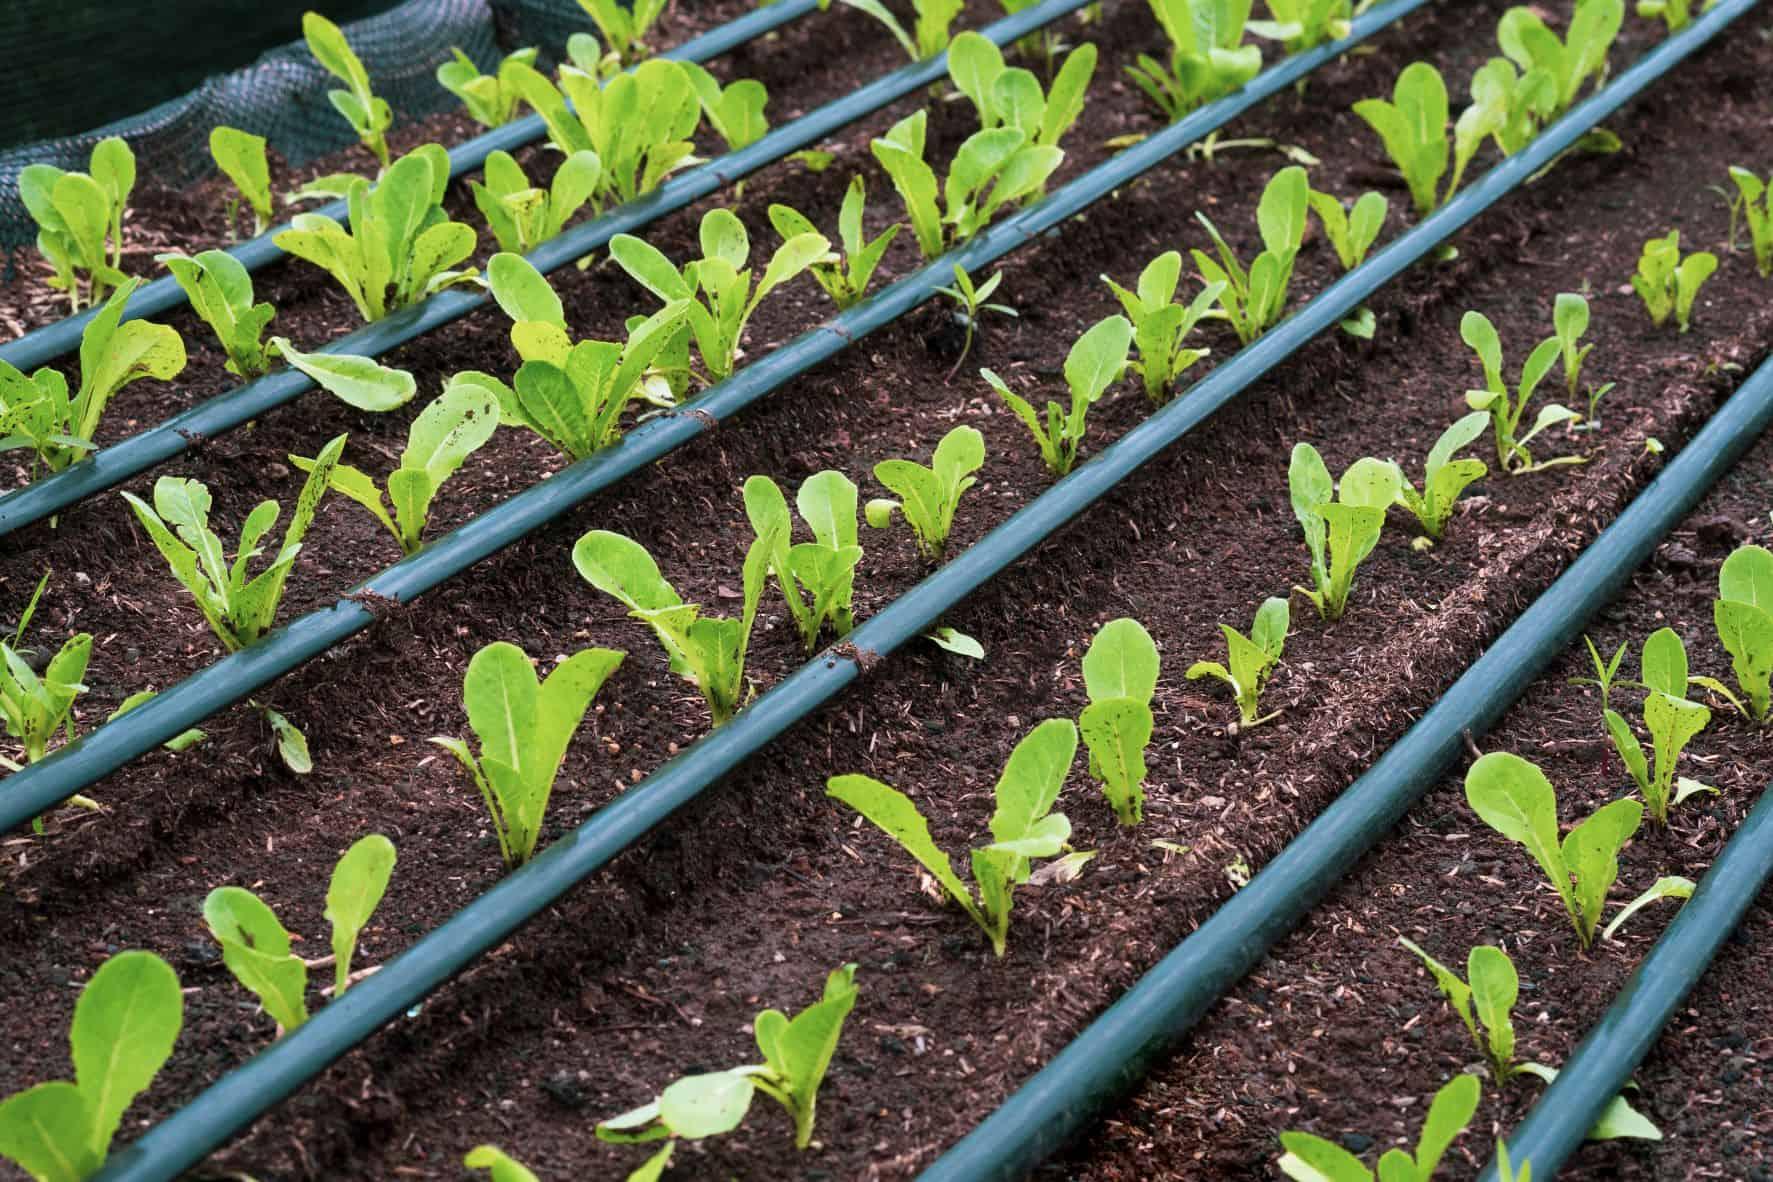
Kilimo cha umwagiliaji, mbegu zilizoota vizuri zenye rangi ya kijani zinaonekana. Zimepangiliwa kwenye matuta madogo madogo, kila tuta lina mfereji ambao umepitisha mabomba ya maji ili kurahisisha umwagiliaji.